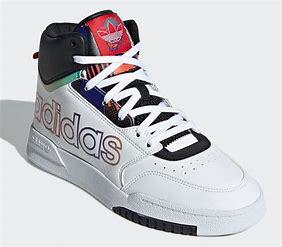
Brand: adidas
Model: Drop Step XL Skate